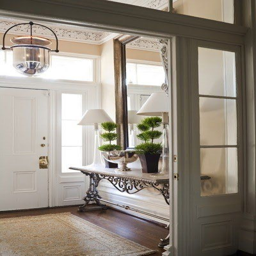
love the table ... entry way with a french door